S. H. Scott

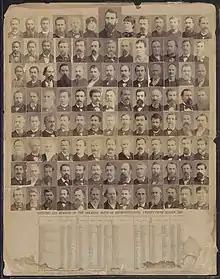
1885 House of Representatives composite photo of the Twenty-Fifth General Assembly of the State of Arkansas

Samuel H. Scott was a lawyer and state legislator in Arkansas. He served in the Arkansas House of Representatives in 1885 representing Jefferson County, Arkansas. In 1885 he represented the county along with Ed Glover (politician) and William B. Jacko in the state house.